Pressure measurement

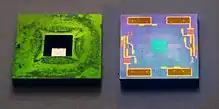
Front and back of a silicon pressure sensor chip. Note the etched depression in the front; the sensitive area is extremely thin. The back side shows the circuitry, and rectangular contact pads at top and bottom. Size: 4×4 mm.

The SI unit for pressure is the pascal (Pa), equal to one newton per square metre (N·m or kg·m·s). This special name for the unit was added in 1971; before that, pressure in SI was expressed in units such as N·m. When indicated, the zero reference is stated in parentheses following the unit, for example 101 kPa (abs). The pound per square inch (psi) is still in widespread use in the US and Canada, for measuring, for instance, tire pressure. A letter is often appended to the psi unit to indicate the measurement's zero reference; psia for absolute, psig for gauge, psid for differential, although this practice is discouraged by the NIST.